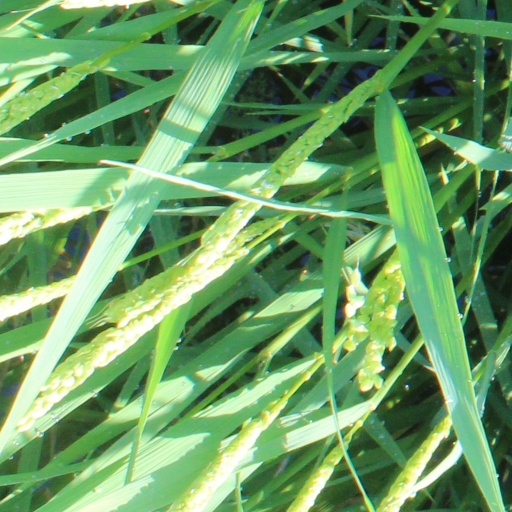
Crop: rice